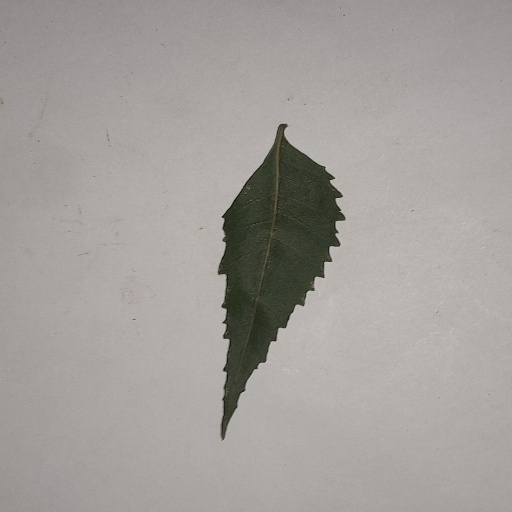
Species: Neem
Leaf condition: Healthy Leaf